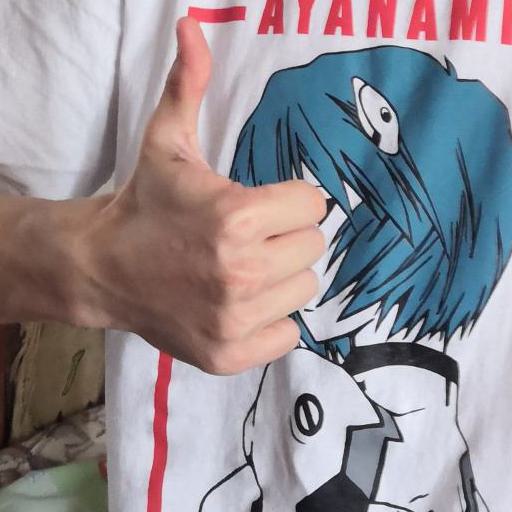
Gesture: like